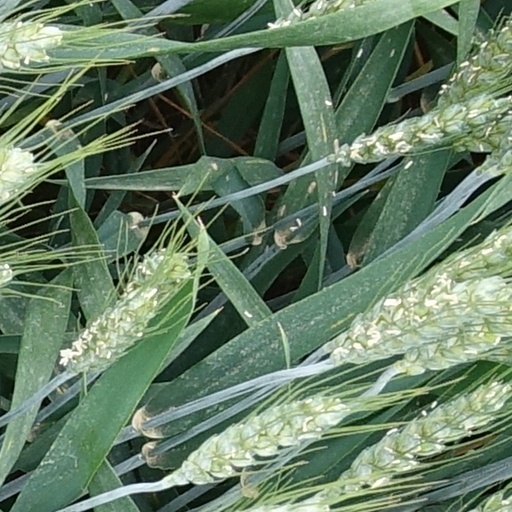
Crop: wheat